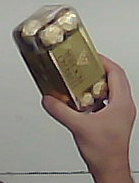
Product: rocher_chocolate